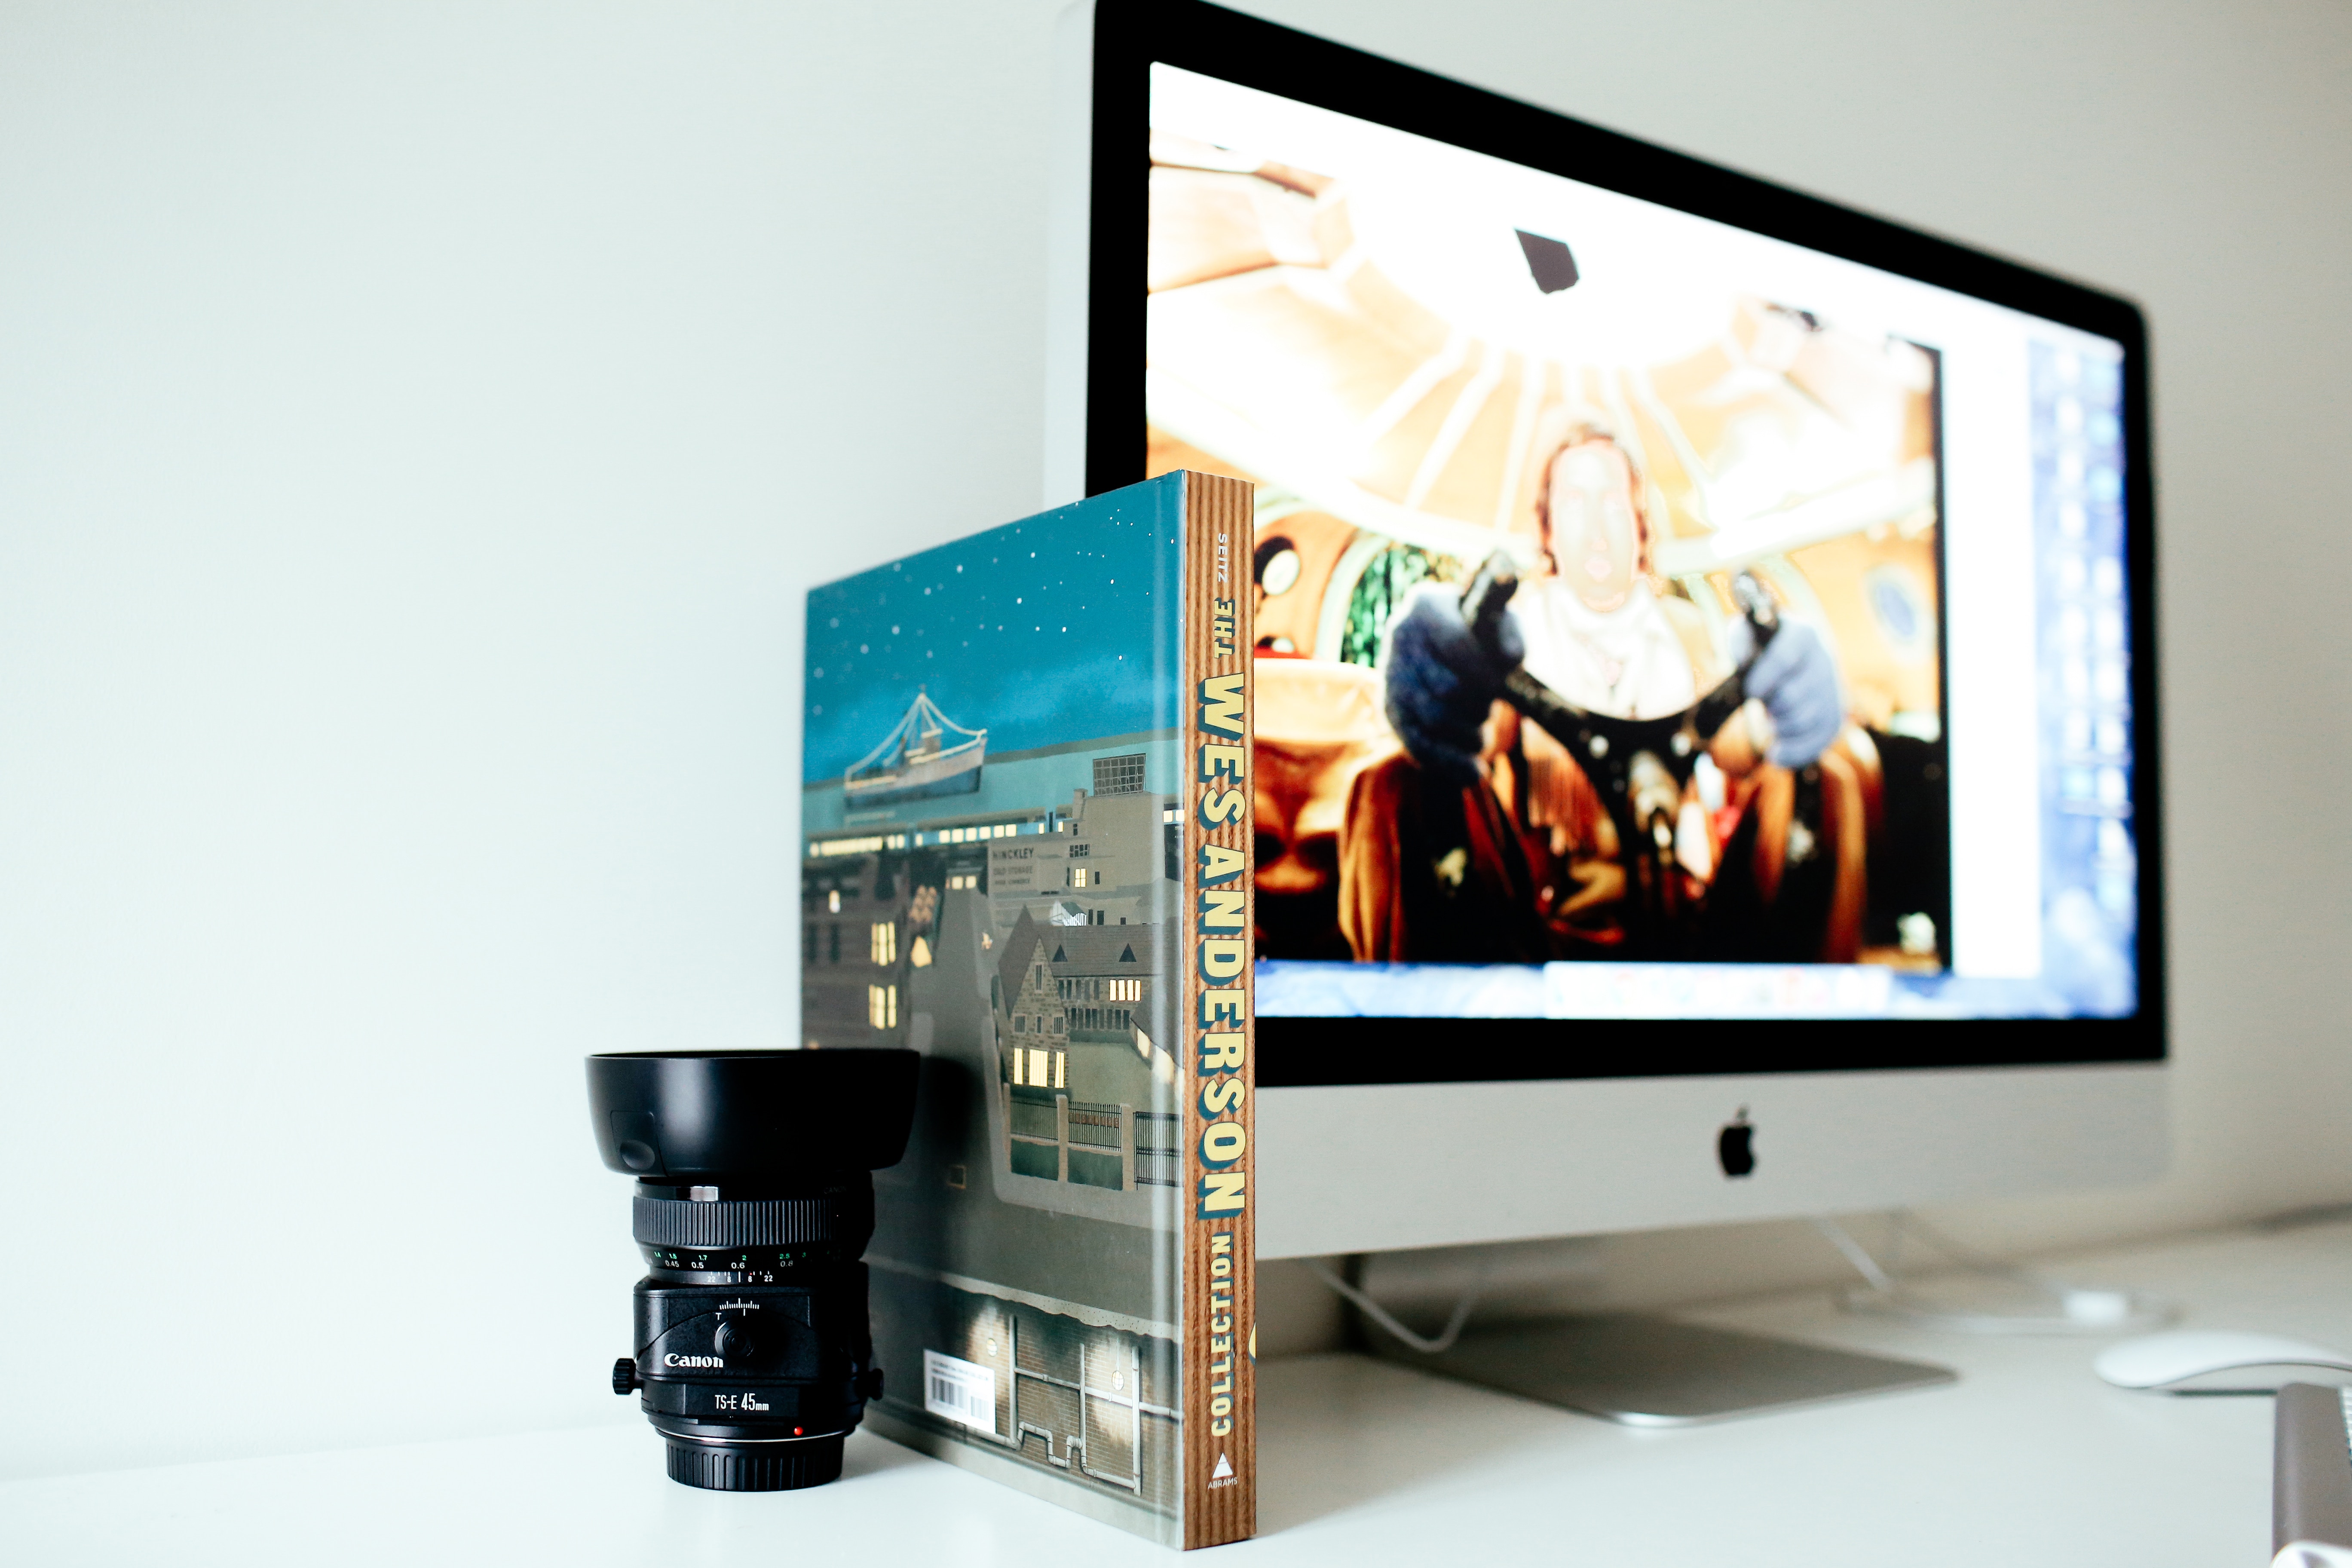
desk, screen, technology, television, furniture, product, media, multimedia, personal computer, product design, computer monitor, electronic device, display device, flat panel display